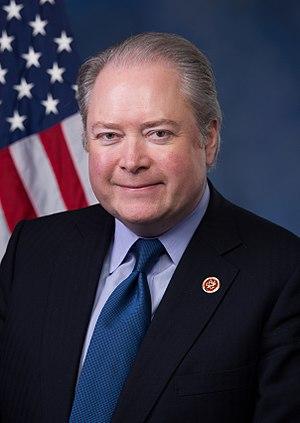
Depuis 2013, l'État de Caroline du Nord dispose de treize représentants à la Chambre des représentants des États-Unis.
George Edward Bell Holding, né le 17 avril 1968 à Raleigh, est un homme politique américain, élu républicain de Caroline du Nord à la Chambre des représentants des États-Unis depuis 2013.